Texas A&M Aggies football

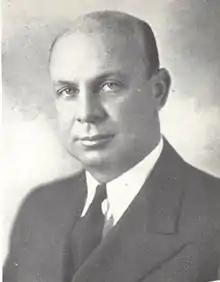
Coach Bible

Texas A&M first fielded a football team in 1894, under the direction of head coach F. Dudley Perkins. The team compiled a 1–1 record. W. A. Murray served as A&M's head coach from 1899 to 1901, compiling a record of 7–8–1. From 1902 to 1904, J. E. Platt served as A&M's head coach, his teams compiling a record of 18–5–3. From 1909 to 1914, A&M compiled a 38–8–4 record under head coach Charley Moran. Moran's 1909 team finished undefeated, and all but one of Moran's other seasons the Aggies only lost one game each year. Under head coach Edwin Harlan, the Aggies compiled a record of 12–5 in two seasons and joined the Southwest Conference.